TurboExpress

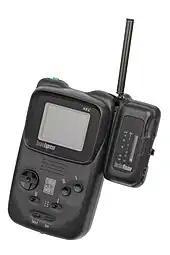
The TurboVision TV tuner

TurboVision is a TV tuner adapter for the TurboExpress converting the TurboExpress into an handheld television. The accessory was available at launch for . It allowed a player to either watch television, or go back to playing games with the flip of a switch; in other words, one may use the TurboExpress as a video monitor. It includes an RCA audio/video input for external composite video signals. Due to the widespread adoption of digital television and the HDTV standard, however, the adapter will no longer function as a television in most places due to the lack of any HDTV digital processing circuitry (the tuner can only process an analog signal for television). Due to this limitation, the TV tuner adapter is now relegated to a collectible for most people, although its RCA audio/video input function will still be operational (albeit limited with its low screen resolution).